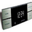
Label: clock